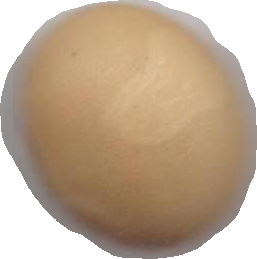
Variety: Dega